William Culbertson (businessman)

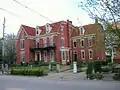
Culbertson Widow's Home, 704 East Main Street, New Albany, Indiana

Throughout his life, Culbertson assisted those less fortunate. As a utility company president he subsidized the city gas supply in order to provide heat to all residents, distributed meals to the hungry every day, and helped to combat water-borne disease as president of the water company.